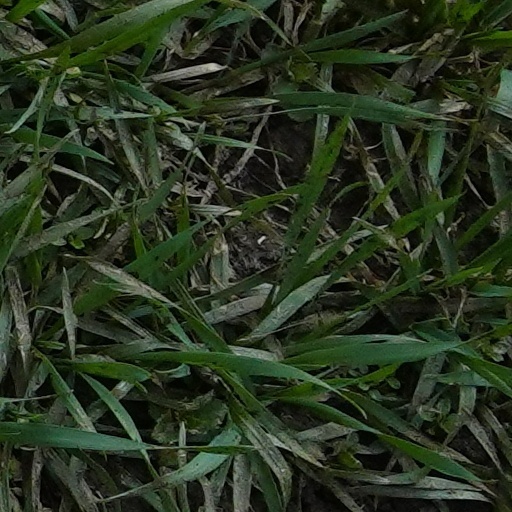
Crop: wheat